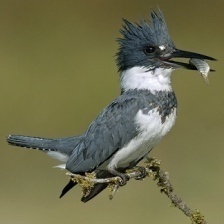
Species: BELTED KINGFISHER
Scientific name: MEGACERYLE ALCYON